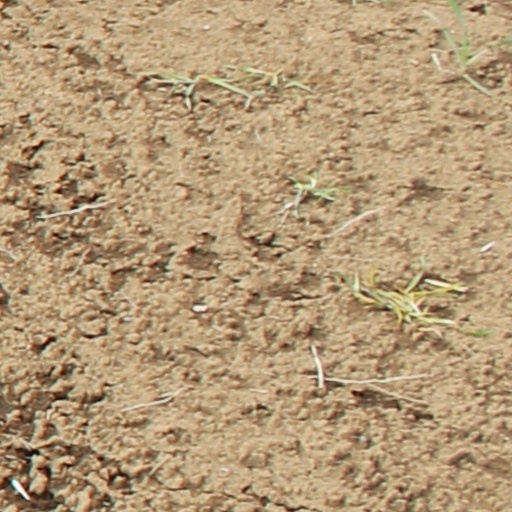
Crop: wheat